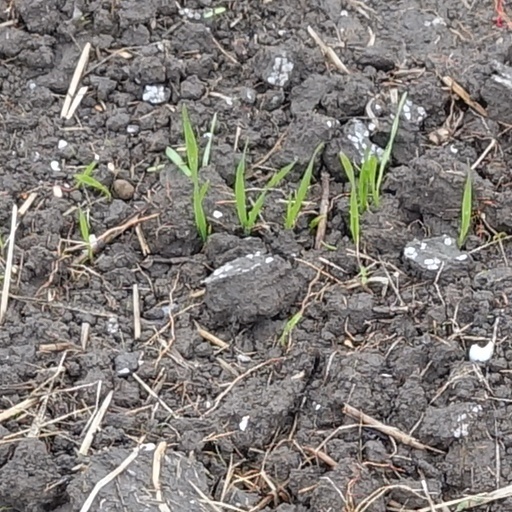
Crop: wheat